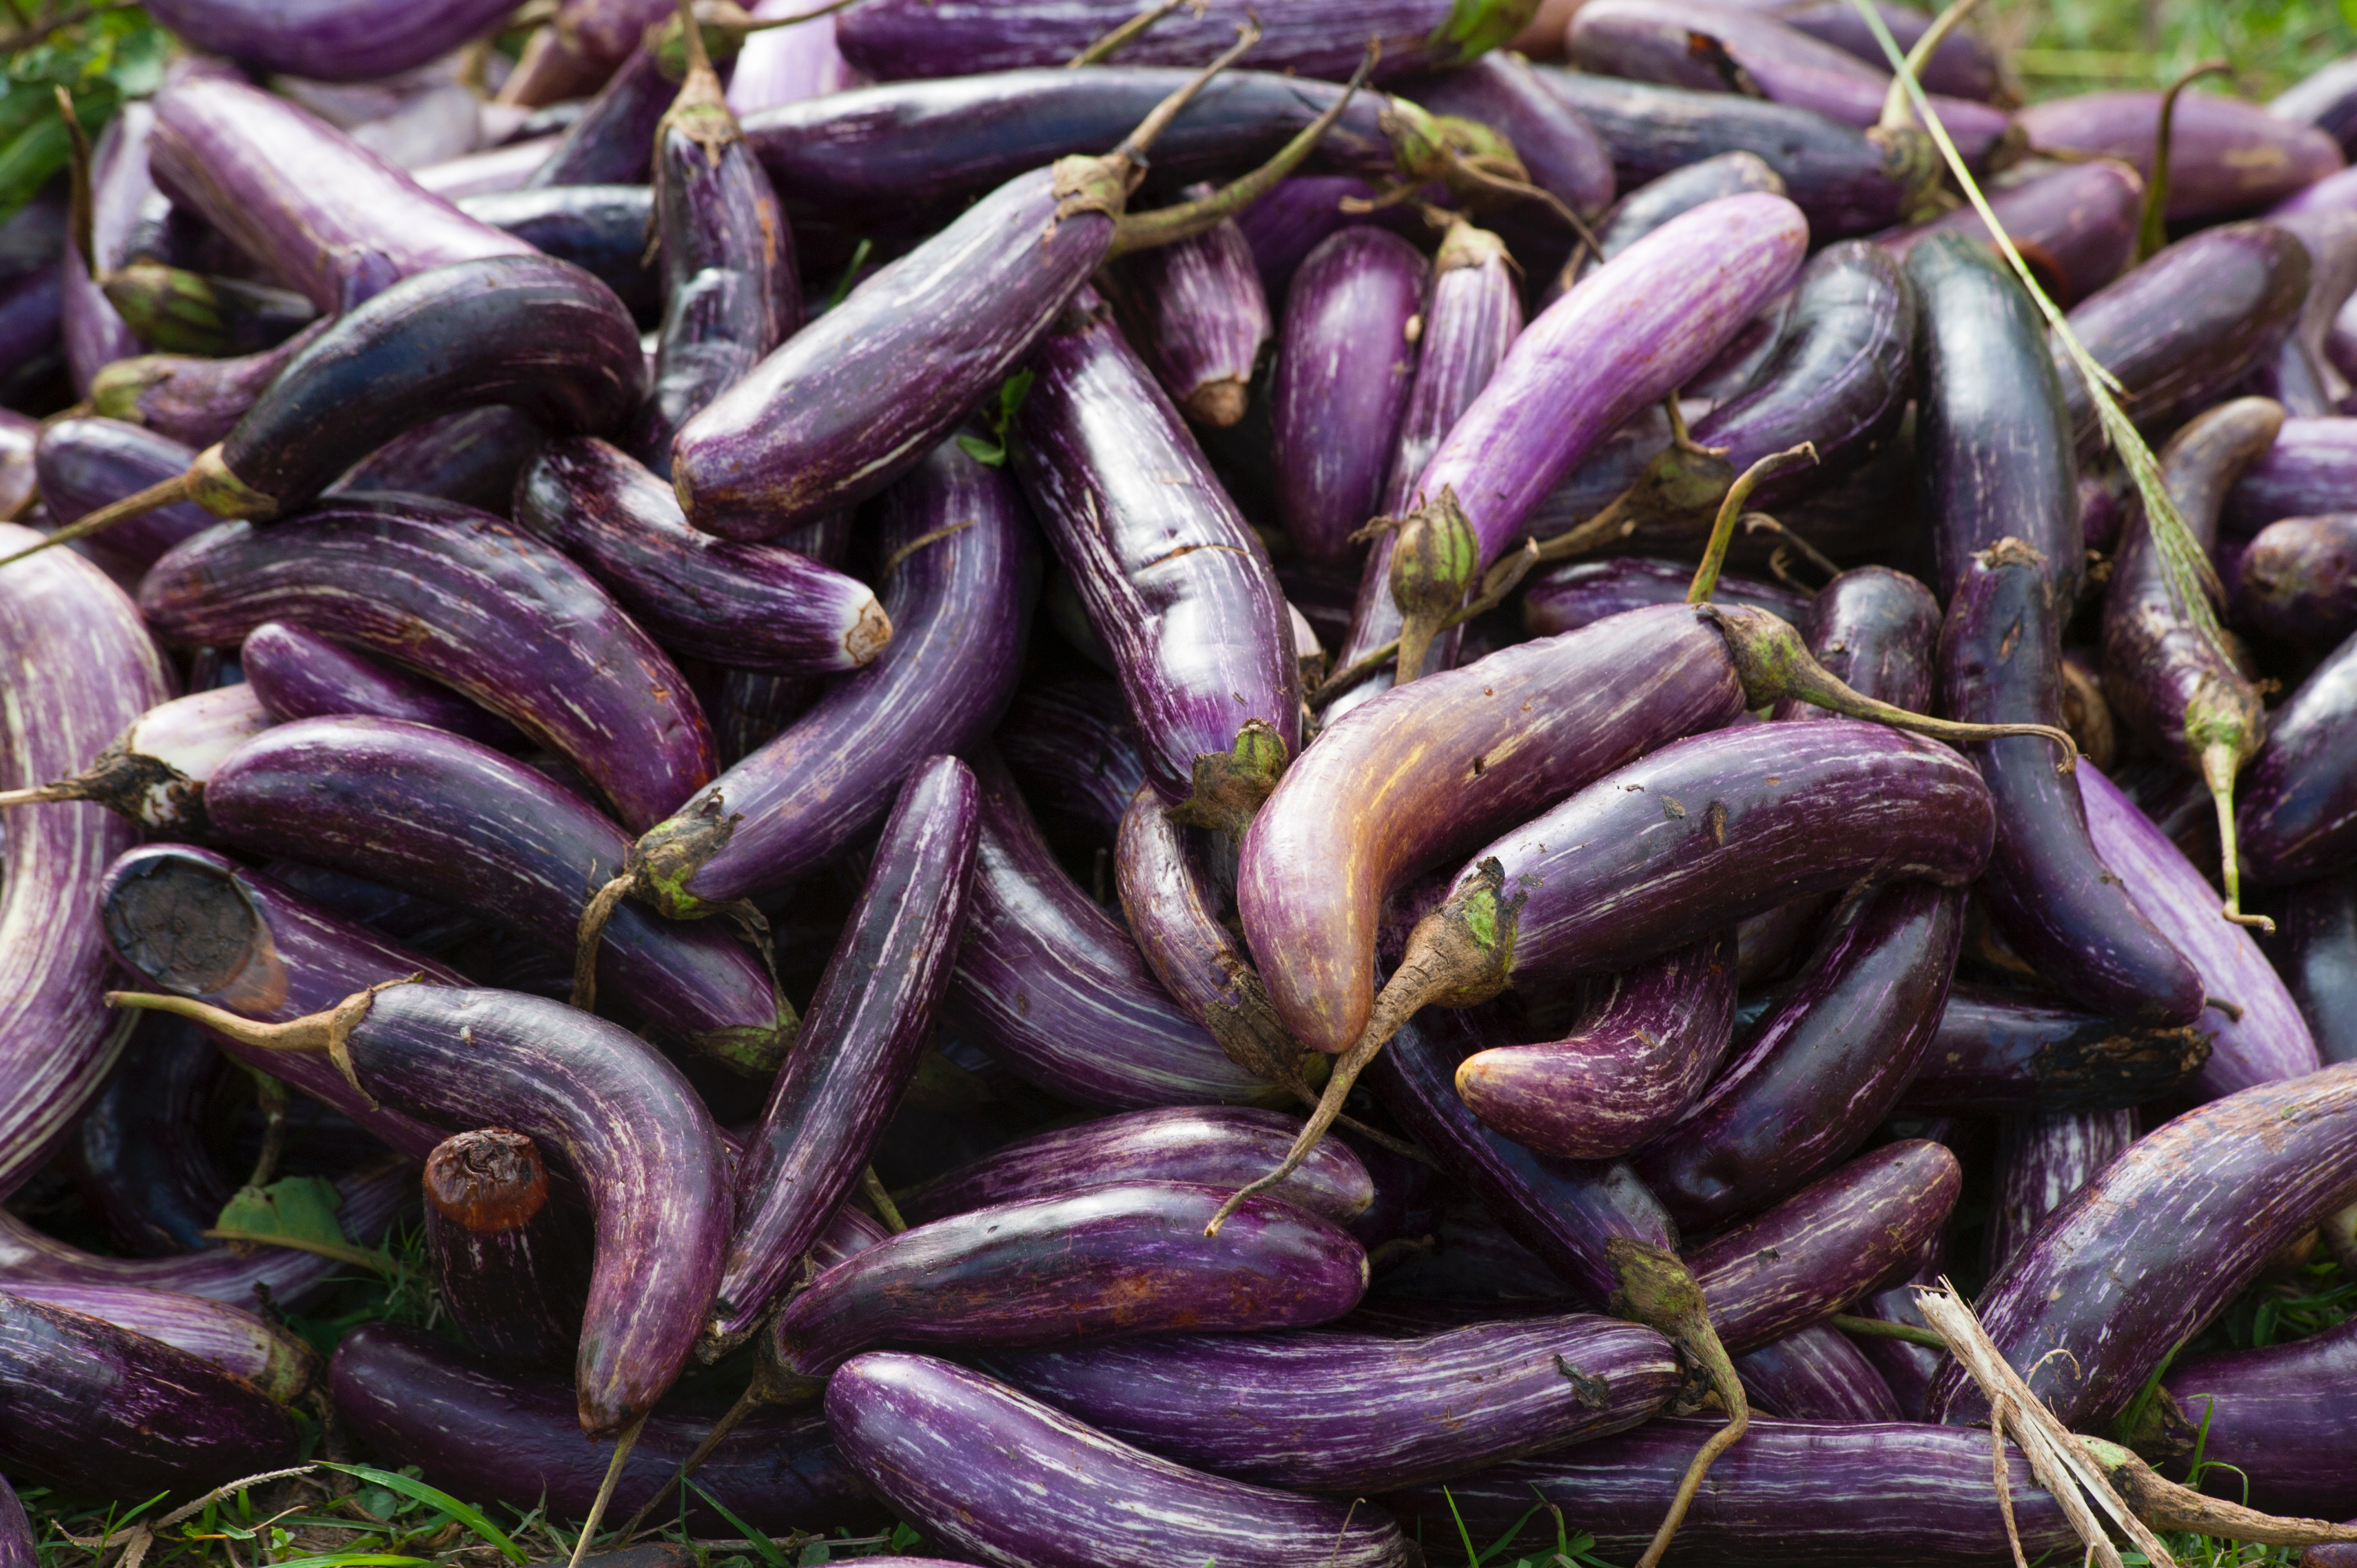
eggplant, vegetable, purple, plant, food, produce, local food, bean